Diamond Hill Historic District

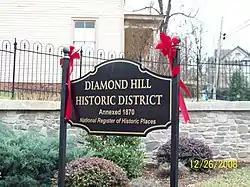
Diamond Hill Historic District Sign, December 2008

The Diamond Hill Historic District is a national historic district located in Lynchburg, Virginia. The district is irregularly shaped and approximately 14 blocks in area. It is wedged between the Lynchburg Expressway (Rt. 29) to the south and the city's central commercial core to the north. Most houses on Diamond Hill were erected during the late 19th and early 20th centuries and range from speculative houses to upper-middle-class residences. The more formidable residences line Washington and Clay streets and include a high number of Georgian Revival and Colonial Revival houses. Located in the district is the separately listed Diamond Hill Baptist Church.